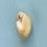
Maize quality: Bad